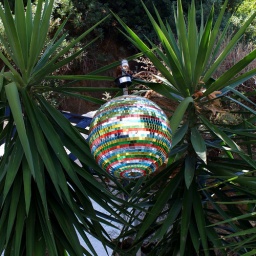
Disco ball in the trees